Johan Laidoner

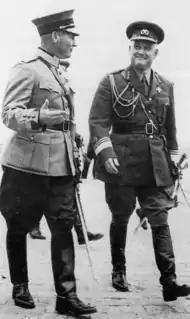
Laidoner and Hugo Österman, commander of the Finnish Army, in 1938. Estonia and Finland had a secret military pact.

On 1 December 1924, the Estonian Communists, together with assault groups sent from the Soviet Union, attempted a coup d'état. The government called an emergency meeting during which martial law was declared and Laidoner was appointed commander‑in‑chief of the armed forces. Although the actual coup attempt was over in five hours, the pursuit of coupists continued and the situation remained tense for several weeks. On 8 January 1925, after the martial law was abolished, Laidoner resigned as commander‑in‑chief and left military service once again.